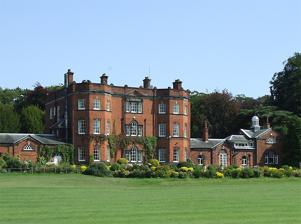
Building: Ramsdell Hall
Country: United Kingdom
Year built: 1768
Country house in Cheshire, England Ramsdell Hall Ramsdell Hall Location Odd Rode , Cheshire , England Coordinates 53°07′11″N 2°14′11″W / 53.11977°N 2.23639°W / 53.11977; -2.23639 OS grid reference SJ 843 581 Built 18th century Listed Building – Grade II* Designated 14 February 1967 Reference no. 1138715 Location in Cheshire Ramsdell Hall is a country house in the parish of Odd Rode in Cheshire , England, overlooking the Macclesfield Canal .  It was built in two phases during the 18th century, and is still in private ownership. History The house was built by William Lowndes in about 1760 in two phases.  The central block was built in the middle of the century, and the wings were added later, probably in about 1768.  It is possible that the architect for both phases was William Baker. The house continues to be in private ownership. Architecture Ramsdell Hall is constructed in brick with ashlar dressings and a slate roof.  It consists of a three-storey central block, with single-storey wings ending in two-storey pavilions .  The central block has an L-shaped plan.  The garden front of the central block is symmetrical and has three bays .  The central bay has Venetian windows in the ground and middle floors, and a three-light window in the top floor.  The lateral bays have canted bay windows rising through all three storeys.  Above the top floor windows is a cornice , with a pediment above the window in the central bay. Over this is a brick parapet with ball finials .  The side wings each have three bays with round-arched windows.  The central bay on each side projects slightly, with pilasters and an open pediment.  The pavilions also project slightly, and have Venetian windows in the lower floor, with lunette windows in the gables above.  The pavilions are surmounted by circular lanterns with ogee -shaped roofs and weathervanes .  To the rear of the central block is a gabled wing. The entrance to the house is at the angle of the two wings. The interior contains an octagonal dining room, a hexagonal hall, and a drawing room with a Rococo ceiling. The house is recorded in the National Heritage List for England as a designated Grade II* listed building . The architectural historian Nikolaus Pevsner describes it as "a curious house", while the architectural writers Figueirdo and Treuherz say it is "an appealingly quirky house". Associated structures There are two structures associated with the house that have been listed at Grade II. The gate piers date from the early 18th century, and the gates from the later part of the same century.  The piers are in rusticated yellow sandstone ashlar. Each supports a trophy in Portland stone , consisting of an eagle supporting a shield with a boar's head crest. The gate piers and gates were moved to the house in the 1950s by Stanley Harrison, the owner of the house at that time. Immediately to the east of the hall is a two-storey timber-framed house, originating in the 16th century, with later additions and alterations.  The timber-framing infill is a mixture of brick and wattle and daub . See also Cheshire portal Grade II* listed buildings in Cheshire East Listed buildings in Odd Rode References Wikimedia Commons has media related to Ramsdell Hall .